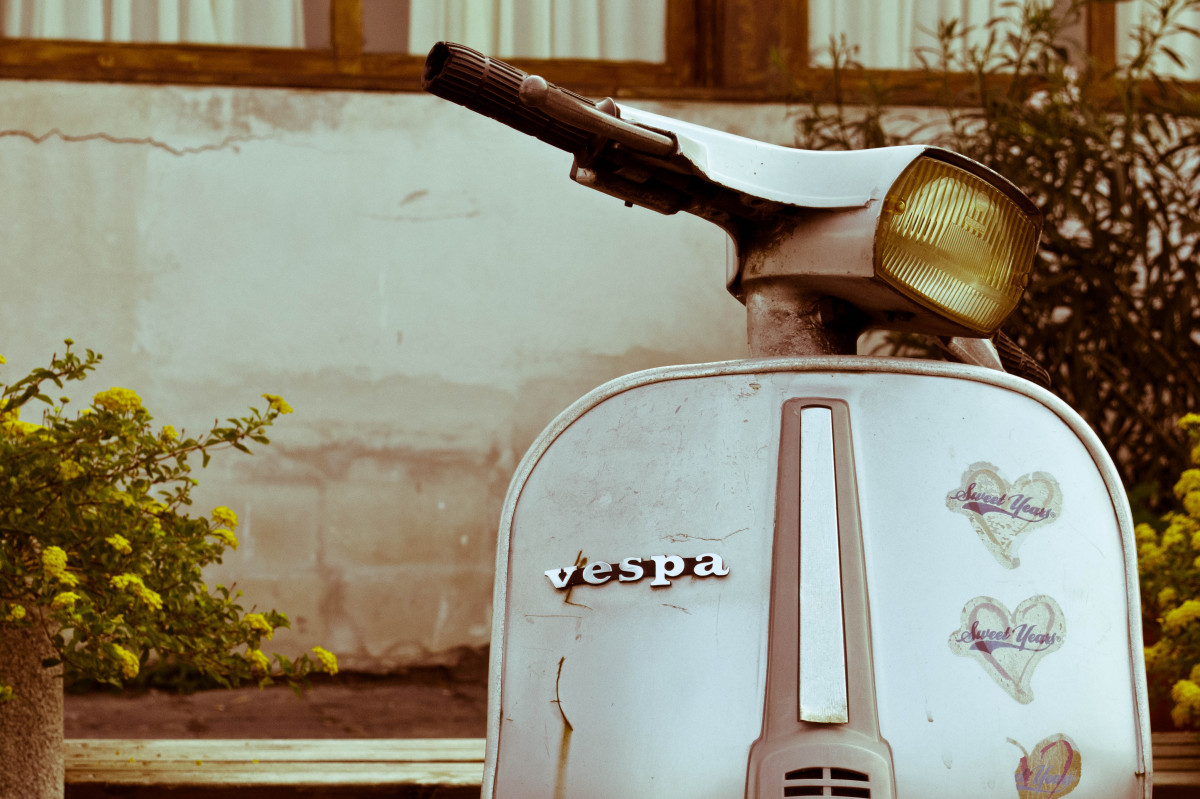
Tags: art